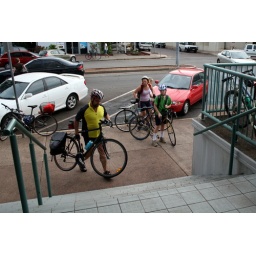
Hey I think that guy in the yellow shirt is Charles from the Environment Center... Good on you Charles!